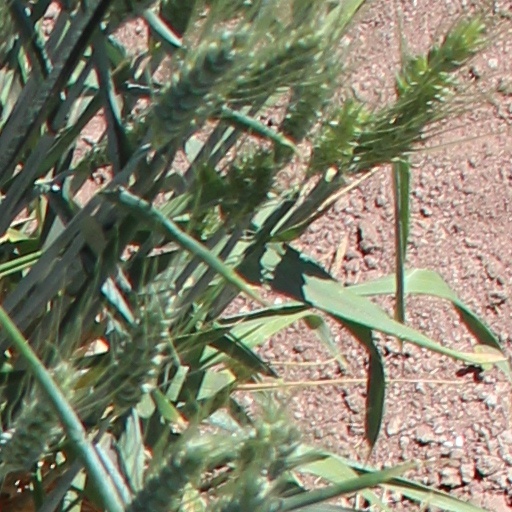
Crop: wheat